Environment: real
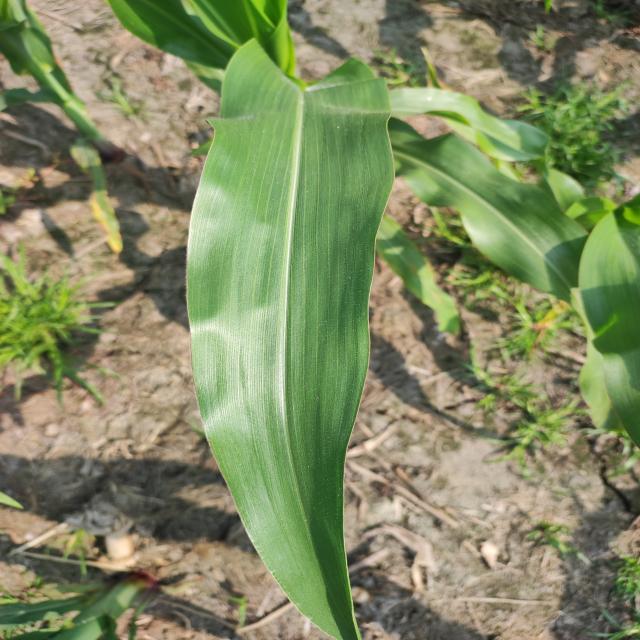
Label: healthy